Arlington Memorial Amphitheater

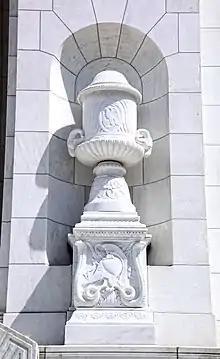
A replacement urn on the south side of the stage in Memorial Amphitheater. The original urns were removed in 1996 and made their way into private hands; they were returned in 2011.

On March 4, 1921, the Congress approved the construction of a memorial to an unidentified American serviceman from World War I to be placed in the stairs leading up from the east landing to the plaza in front of Memorial Amphitheater. An unknown soldier was identified and brought back from France, and interred inside a small marble tomb on Armistice Day on November 11, 1921. To construct the Tomb of the Unknown Soldier (as it was then informally called), the pedestal for the memorial statue envisioned in Hastings' design was removed. Workers dug down into the earth behind the retaining wall. At this level, concrete footings long by wide were constructed. The earthen walls were reinforced with a burial vault consisting of concrete walls thick at the bottom, narrowing to just thick at the top. A hollow rectangular plinth was constructed on top of the vault walls, above which was a slightly smaller hollow marble base. On top of the marble base was a rectangular capstone with curved sides, which was also pierced through the center. A deep layer of soil brought from France along with the unknown soldier's body lined the bottom of the burial vault. After the unknown soldier was lowered into the vault and rested on the soil below, the capstone was sealed with a marble lid.